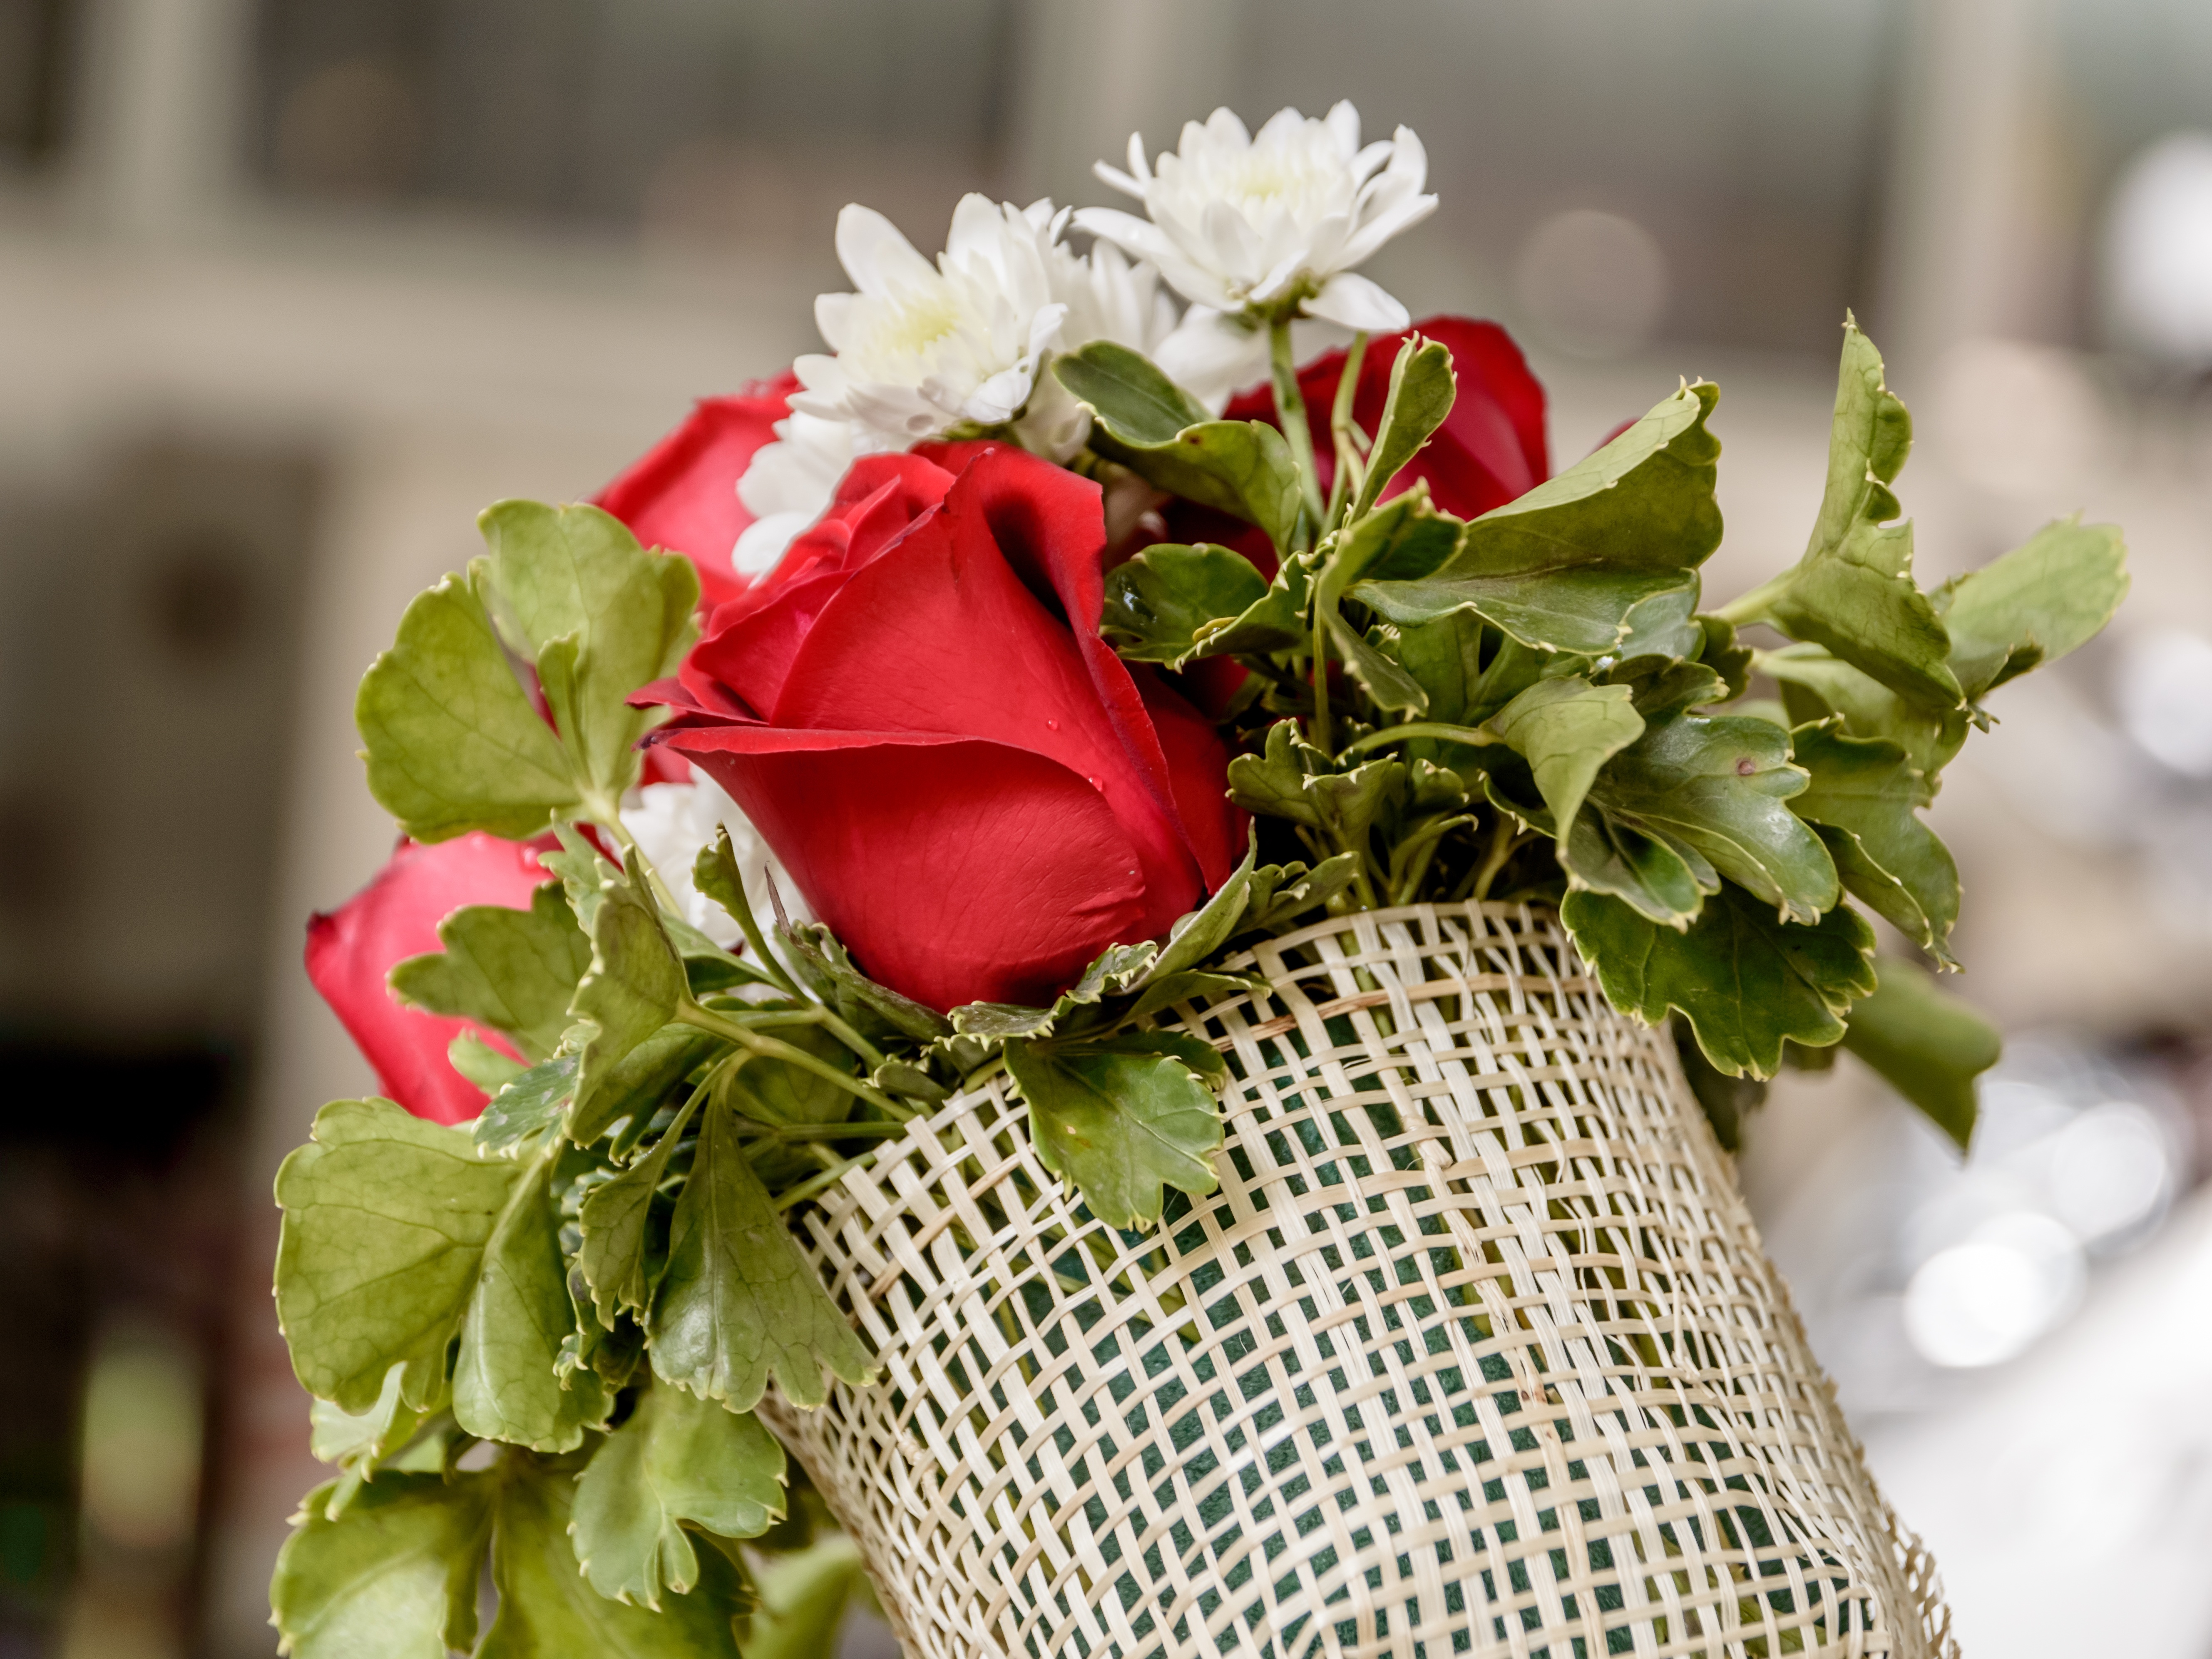
nature, plant, white, vintage, flower, petal, isolated, floral, bouquet, rose, green, red, produce, color, fresh, closeup, flora, christmas decoration, roses, art, background, design, wallpaper, beauty, beautiful, style, soft, valentine, floristry, gentle, flowering plant, garden roses, flower bouquet, floral design, land plant, flower arranging